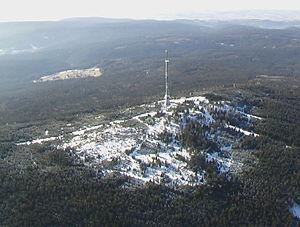
L'Ochsenkopf est un sommet culminant à 1 024 mètres d'altitude située dans la chaîne de moyenne montagne du Fichtelgebirge. Il se situe sur les hauteurs de la commune de Bischofsgrün dans le Nord-Est de la Bavière en Allemagne.